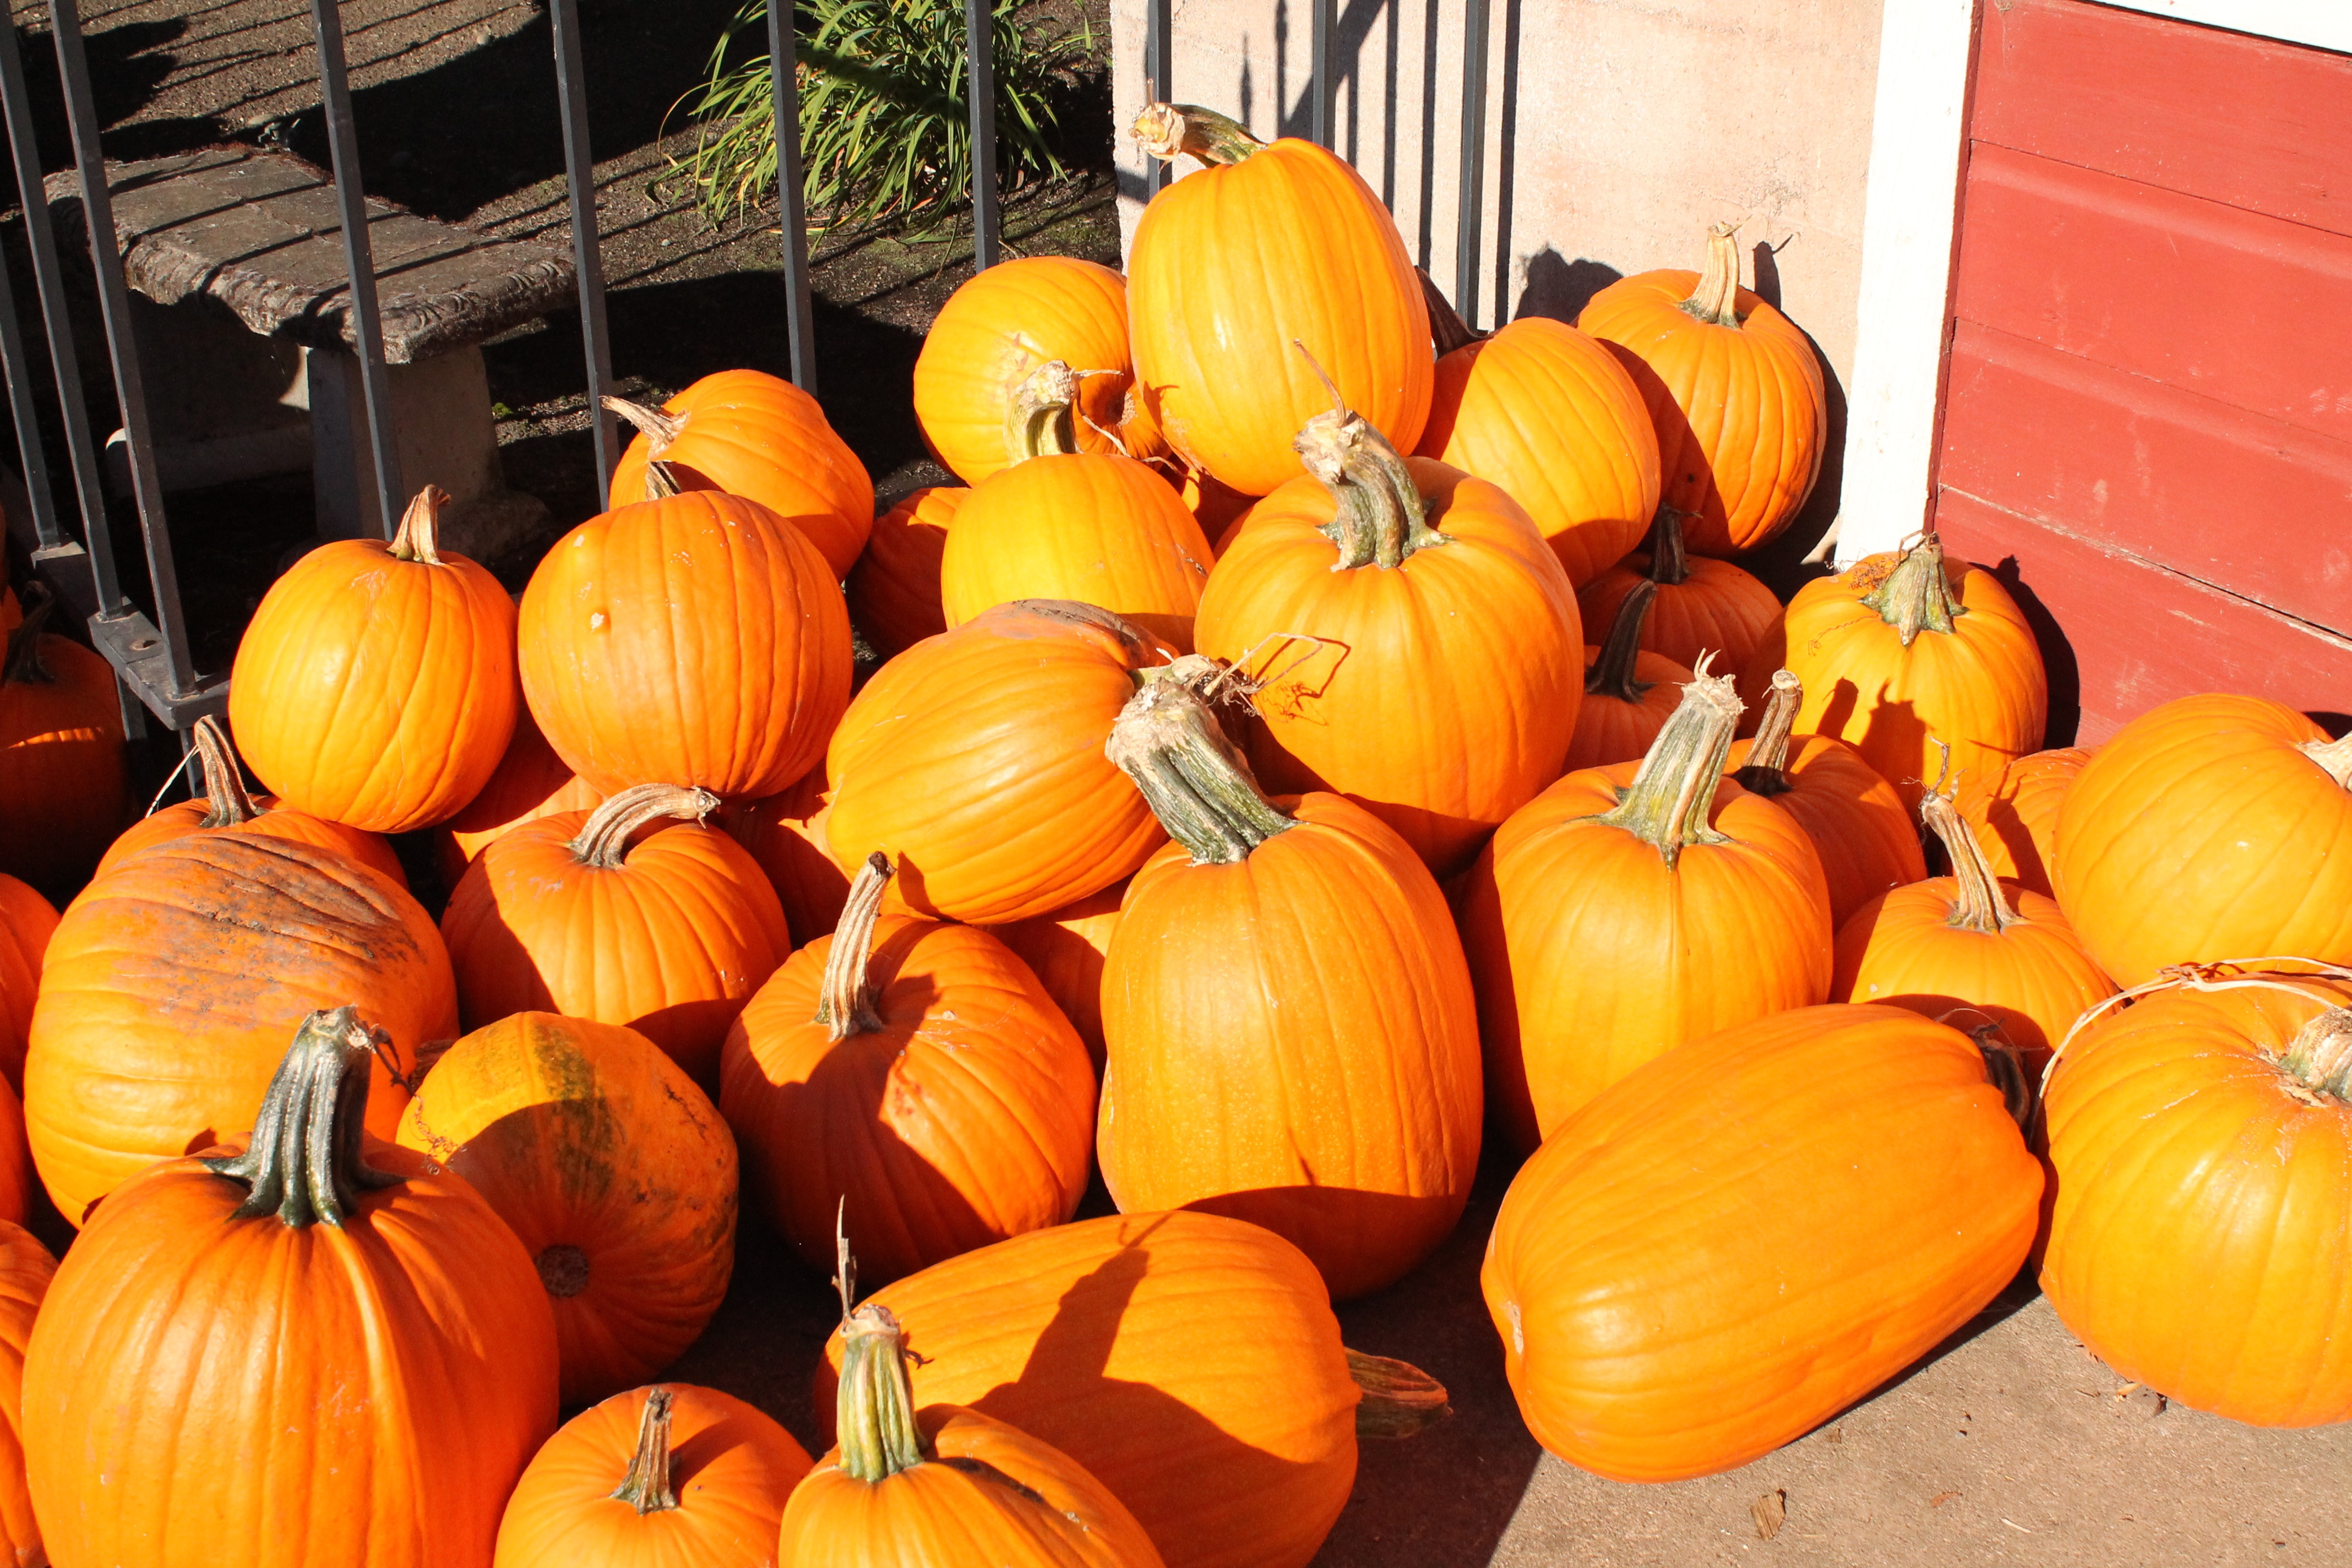
farm, fall, celebration, ripe, decoration, orange, food, harvest, produce, vegetable, autumn, pumpkin, halloween, holiday, fresh, season, squash, gourd, celebrate, thanksgiving, jack o lantern, festival, scary, fun, seasonal, funny, calabaza, jack, november, october, pick, traditional, pumpkins, trick, treat, cucurbita, winter squash